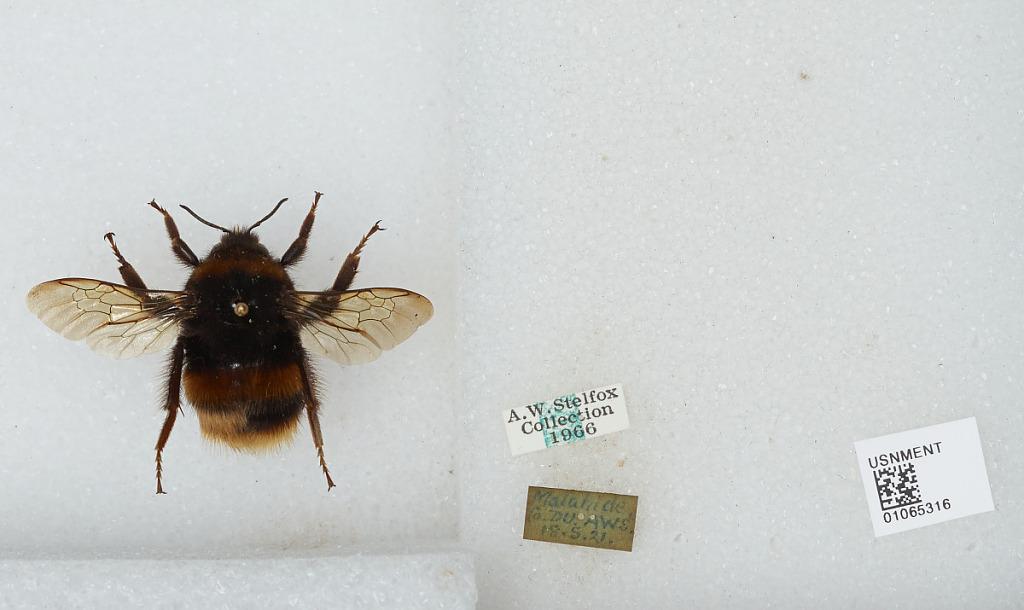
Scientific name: Bombus sp.
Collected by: A. Stelfox
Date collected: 1921-5-18
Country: Ireland
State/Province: Fingal
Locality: Malahide
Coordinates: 53.4508, -6.1544